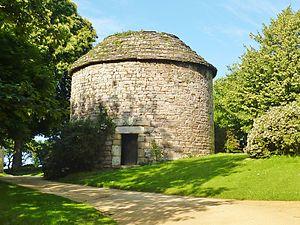
Lanloup